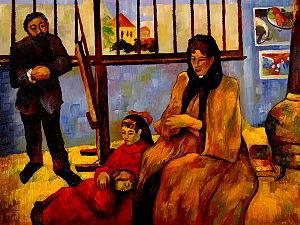
Claude-Émile Schuffenecker, dit Émile Schuffenecker, né le 8 décembre 1851 à Fresne-Saint-Mamès, et mort le 31 juillet 1934 à Paris, est un peintre postimpressionniste français de l'École de Pont-Aven.